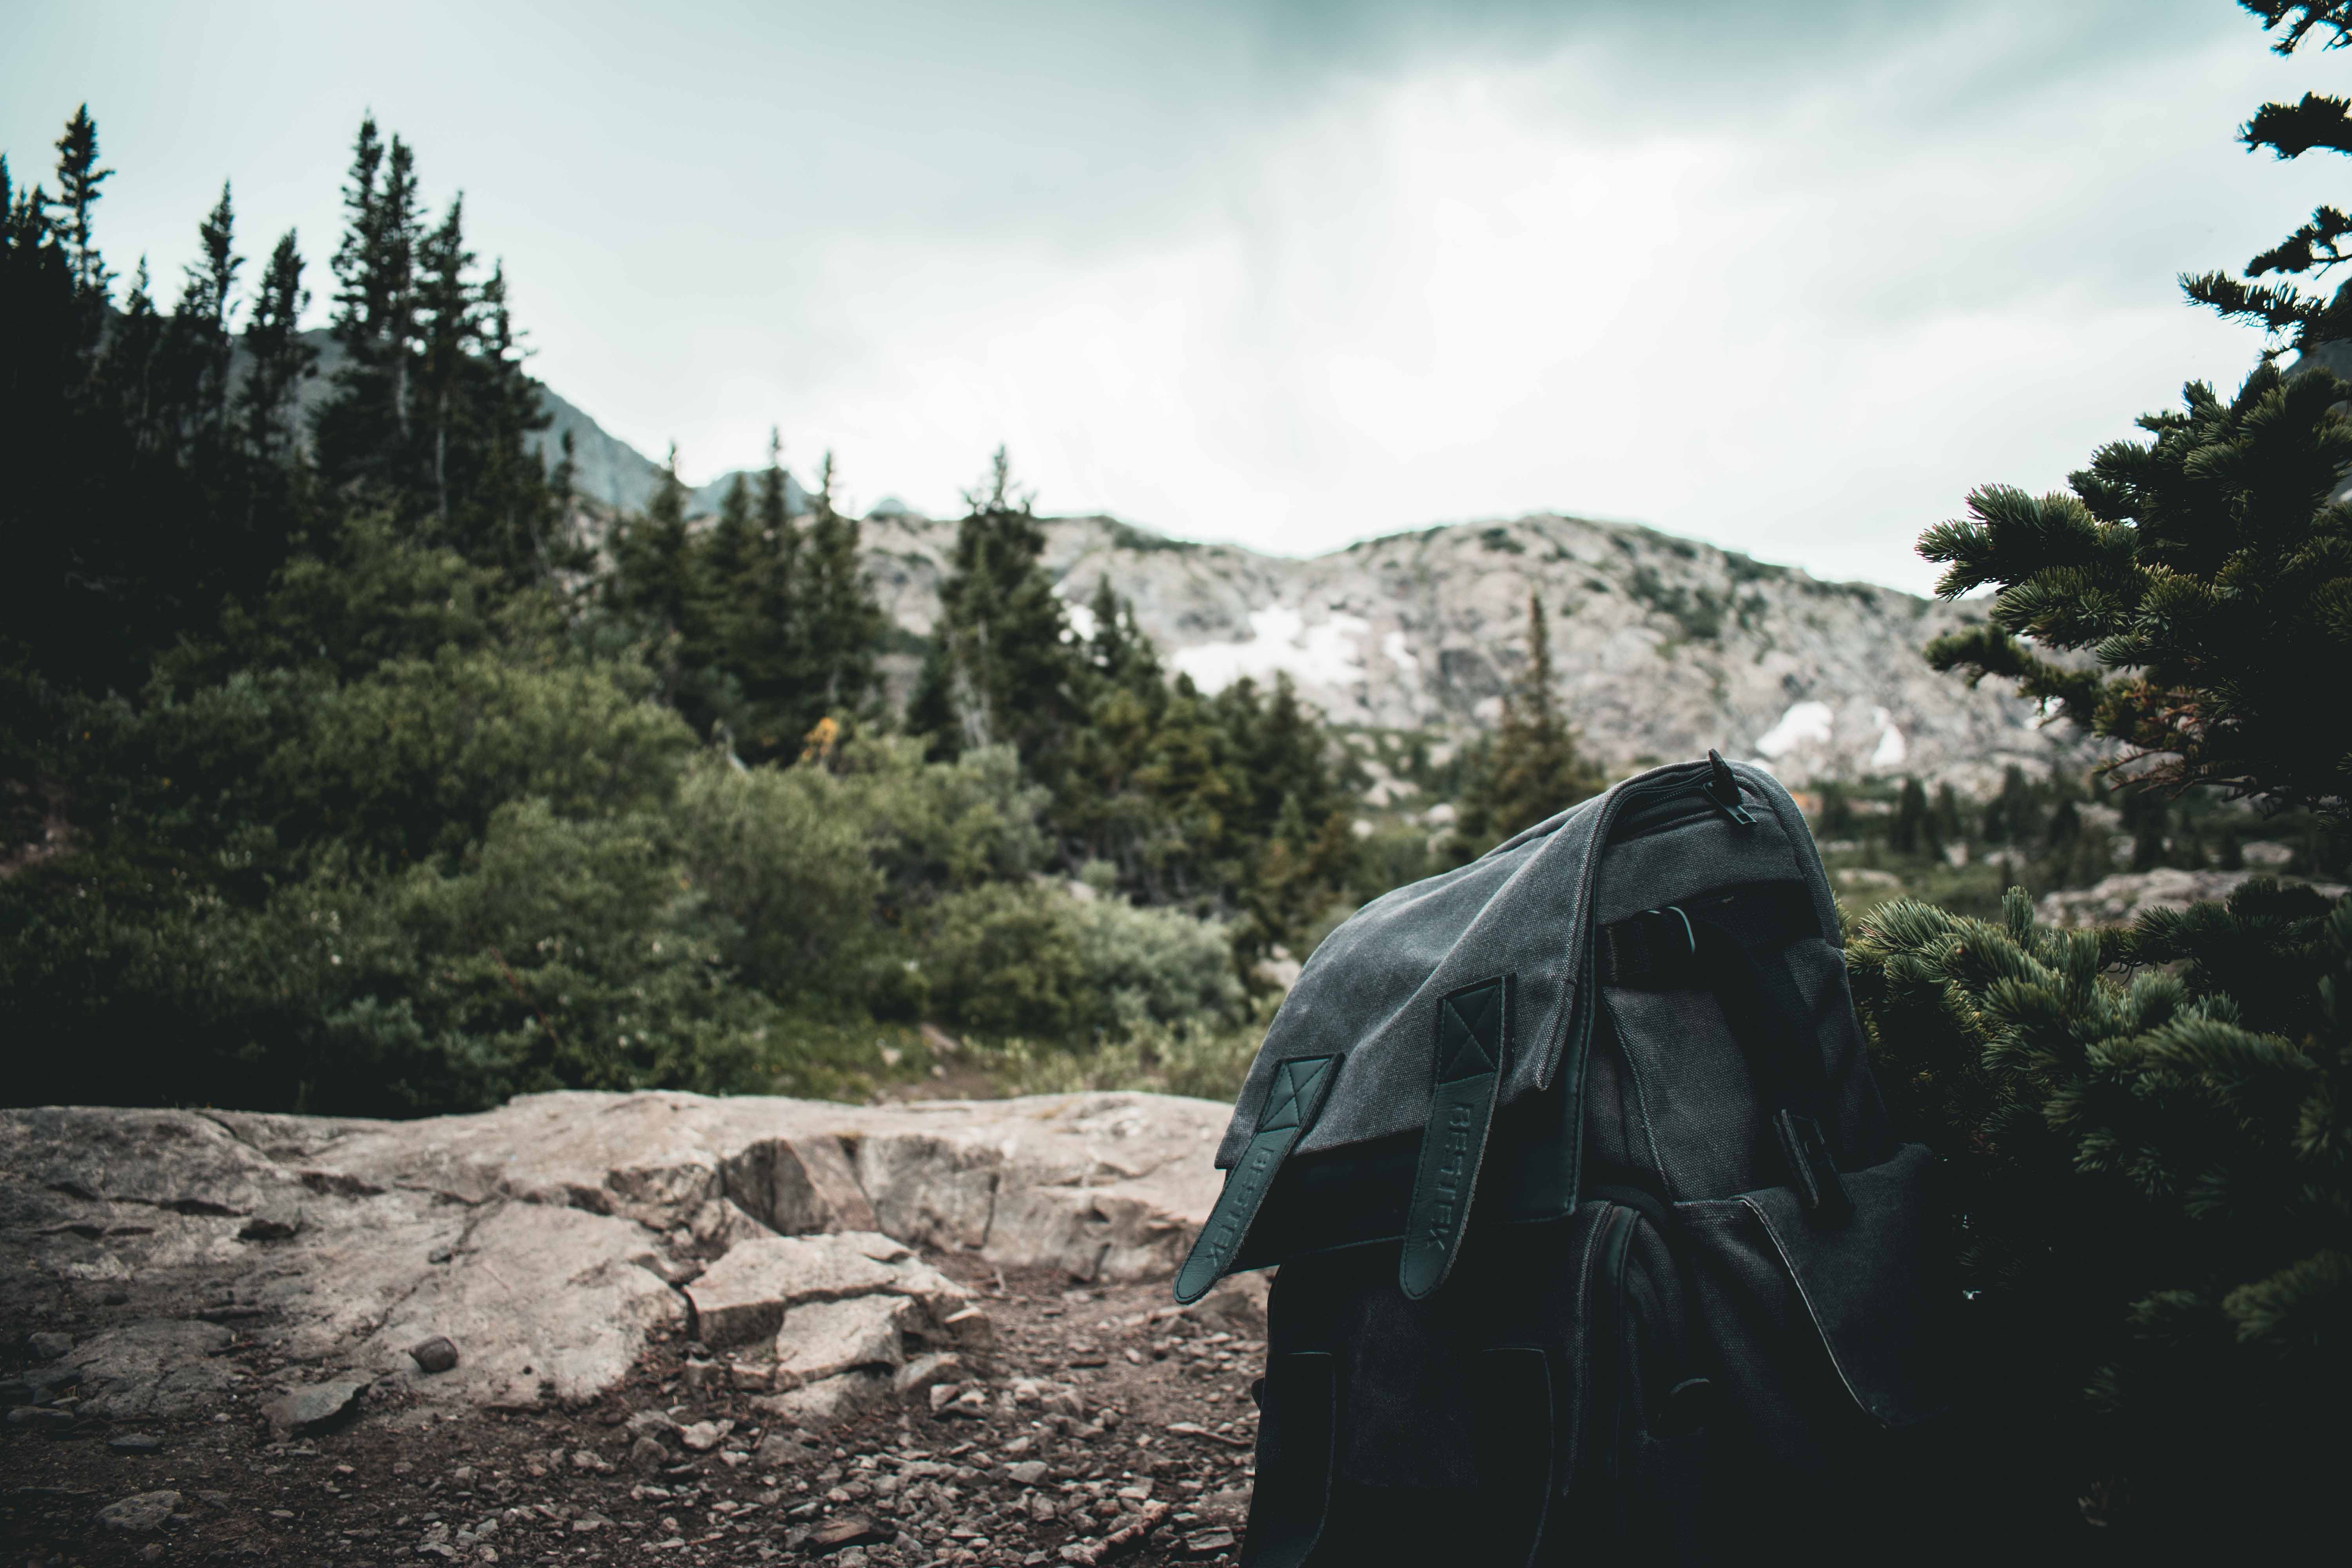
wilderness, nature, mountain, mountainous landforms, tree, forest, leaf, rock, national park, tent, mountain range, geological phenomenon, tropical and subtropical coniferous forests, landscape, Tints and shades, ridge, state park, adventure, trail, style